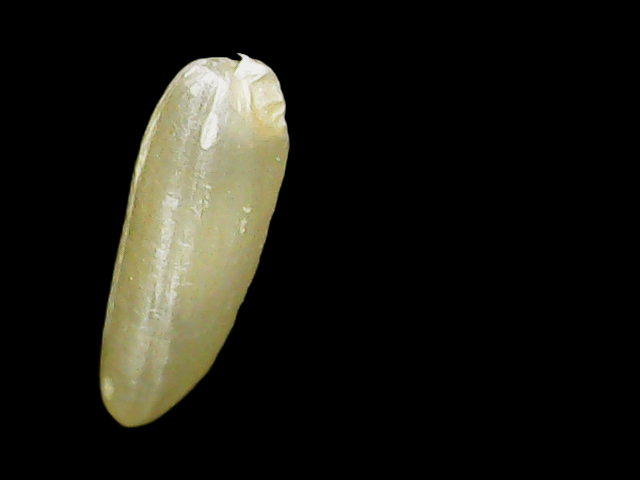
Rice variety: Binadhan16